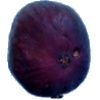
Label: Fig 1